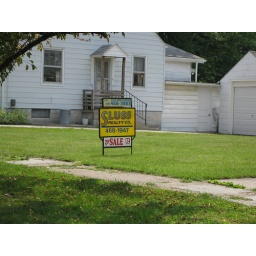
for sale sign in front of old house